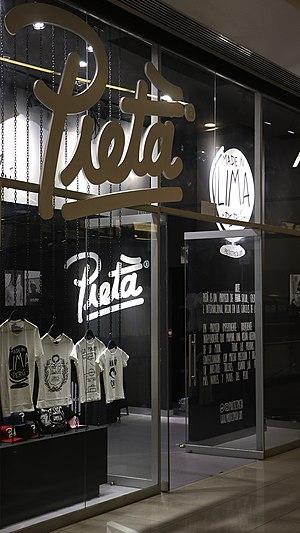
Une boutique de la marque au centre commercial de l'Open Plaza Angamos à Lima, au Pérou.
Pietà est une marque de mode péruvienne née en 2012 dans les prisons de Lima. C'est une marque indépendante, éloignée des diktats de la mode. En effet, la marque est un projet de réinsertion des détenus, par la couture.